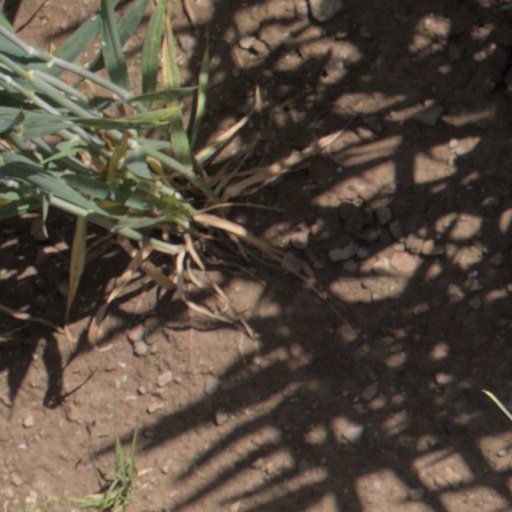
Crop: wheat